Kukuruza

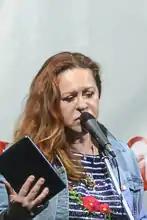
Irina Surina (June 2017), lead singer for Kukuruza, 1989–2000

In 1994, the "Chicago Tribune" said they were "among the top country groups of Eastern Europe and Russia". That same year, they performed their bluegrass-influenced music before the genre's founder, Bill Monroe, at the Grand Ole Opry in Nashville, Tennessee. As of 2013, they were the only Eastern European group to play at the Opry.